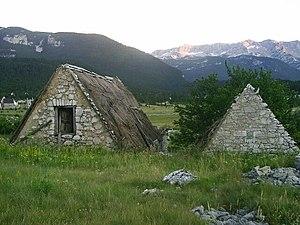
Blidinje est une réserve naturelle ainsi qu'une très petite station de ski, situés entre les montagnes Čvrsnica et Vran en Bosnie-Herzégovine.